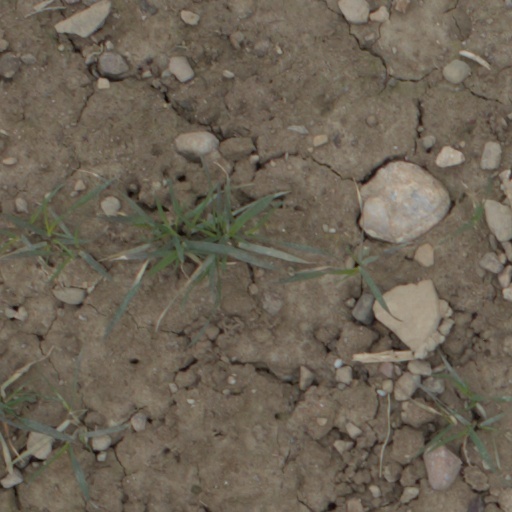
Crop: wheat